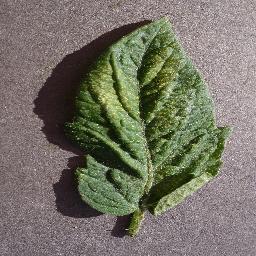
Label: Tomato___Spider_mites Two-spotted_spider_mite